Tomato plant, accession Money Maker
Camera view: bottom (45 deg); turntable rotation: 60 degrees
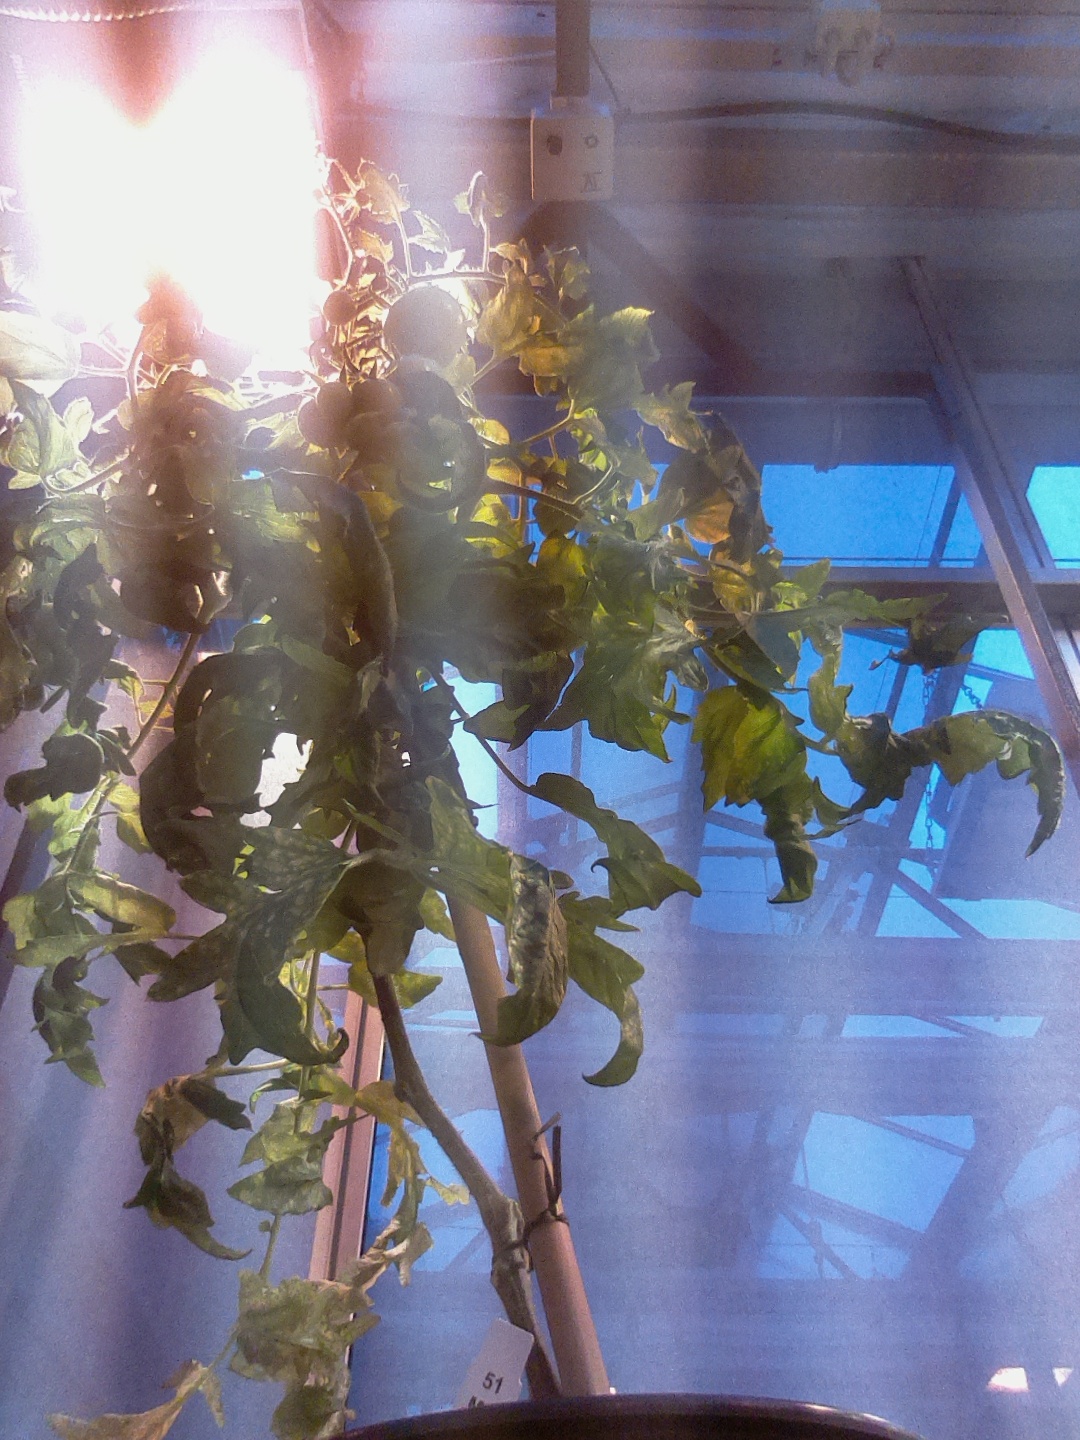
BBCH growth stage 77: 70%-80% of final fruit size